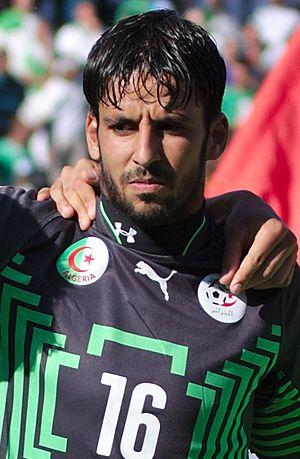
Mohamed Lamine Zemmamouche, né le 19 mars 1985 à Mila, est un footballeur international algérien, évoluant au poste de gardien de but à l'USM Alger.